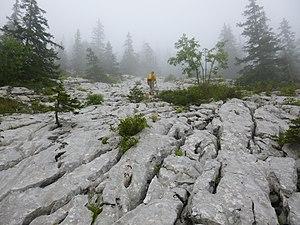
Les lapiaz forment des grandes dalles calcaires ou l'eau s'infiltre.
L' Antre des Damnés est un ensemble de galeries souterraines situées sous les Rochers de la Balme sur la commune de Corrençon-en-Vercors dans le Vercors, en Isère. Ce vaste réseau karstique est la troisième cavité la plus profonde du massif du Vercors et du département de l'Isère.